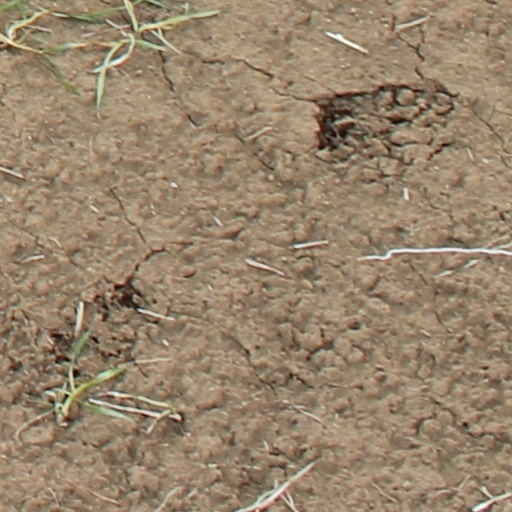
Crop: wheat